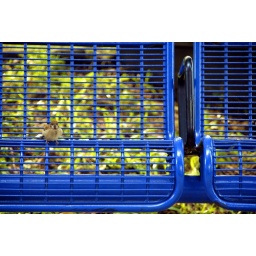
a people-watching bird on a blue bench in a park somewhere in macau